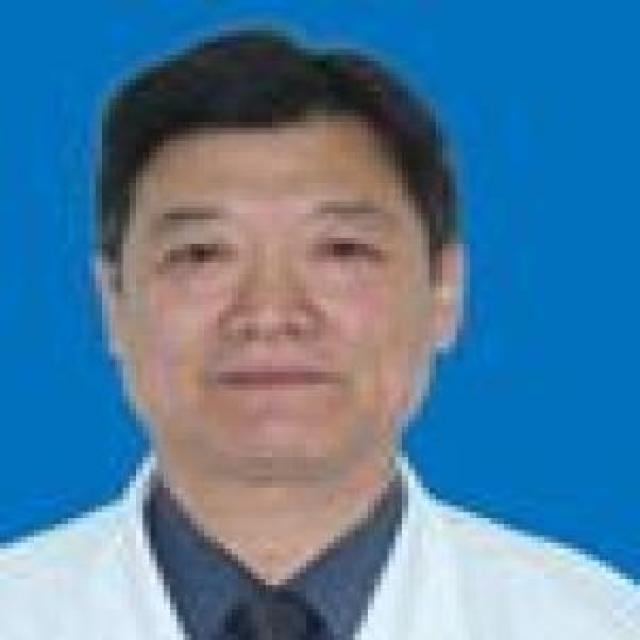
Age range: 45-64